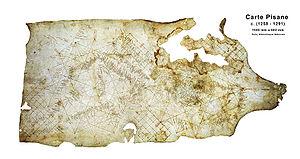
L'histoire de la géographie se compose de nombreuses histoires de la géographie qui ont varié au fil de l'histoire et entre différents groupes culturels et politiques. Depuis le XIXᵉ siècle, la géographie est devenue une discipline universitaire.
Un portulan, ou carte-portulan, est une sorte de carte de navigation, utilisée du XIIIᵉ siècle au XVIIIᵉ siècle, servant essentiellement à repérer les ports et connaître les dangers qui peuvent les entourer : courants, hauts-fonds... Les portulans se distinguent par deux caractères graphiques spécifiques : les lignes de vents ou de rhumb qui colorent et quadrillent les surfaces marines, l'alignement perpendiculaire au trait de côte des noms de lieux. Des roses des vents permettent en outre de repérer la route et de déterminer le cap à suivre.
La Carta Pisana est une carte ancienne et le plus ancien portulan découvert. Il date du XIIIᵉ siècle. Son nom provient de son lieu de découverte, Pise. Elle est conservée au Département des cartes et plans de la Bibliothèque nationale de France. Elle représente les côtes de la Méditerranée.
Cette liste des ports antiques a pour objectif de recenser l'ensemble des ports de l'Antiquité présentant de notables vestiges, en renvoyant autant que possible aux articles détaillés existant sur Wikipedia. Ils sont classés par pays du pourtour méditerranéen et par origine culturelle. Certains de ces ports sont encore en activité ; d'autres sont envasés ou ensablés, parfois loin à l'intérieur des terres ou, au contraire, submergés.